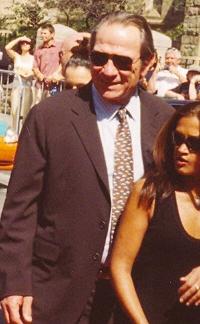
ทอมมี่ ลี โจนส์

| image = Tommyleejones.jpg
| imagesize = 170px
| birthname = ทอมมี่ ลี โจนส์
| birthplace = ซานซาบา เท็กซัส
| yearsactive = 1970 - ปัจจุบัน
| spouse = Katherine "Kate" Lardner (1971-1978)Kimberlea Cloughley (1981-1996)Dawn Laurel (2001-ปัจจุบัน)
| academyawards = Academy Award for Best Supporting Actor|Best Supporting Actor 1993 "The Fugitive (1993 film)|The Fugitive"
| emmyawards = Outstanding|Outstanding Lead Actor in a Limited Series or a Special 1983 "The Executioner's Song"
| goldenglobeawards = Golden Globe Award for Best Supporting Actor - Motion Picture|Best Supporting Actor - Motion Picture 1994 "The Fugitive (1993 film)|The Fugitive"
| sagawards = Screen Actors Guild Award for Outstanding Performance by a Cast in a Motion Picture|Best Cast - Motion Picture 2007 "No Country for Old Men (film)|No Country for Old Men"
ทอมมี่ ลี โจนส์ () เกิดเมื่อวันที่ 15 กันยายน ค.ศ. 1946 เป็นนักแสดงชายชาวอเมริกัน
== ประวัติ ==
ทอมมี่ ลี โจนส์เกิดที่ซานซาบา เท็กซัส สหรัฐอเมริกา เขาจบการศึกษาจากมหาวิทยาลัยฮาวาร์ดด้วยผลการเรียนระดับเกียรตินิยมในปี 1969 ซึ่งเขาเคยมีเพื่อนร่วมห้องชื่อ อัล กอร์ รองประธานาธิบดีของสหรัฐฯ เขายังเป็นอดีตนักโปโลแชมเปี้ยนในระดับอาชีพอีกด้วย หลังจากเรียนจบเขาขึ้นแสดงละครเวทีเรื่อง "A Patriot for Me" และได้แสดงภาพยนตร์เป็นครั้งแรกในปีต่อมา ในเรื่อง "Love Story" หลังจากนั้น โจนส์ได้บทนำเป็นครั้งแรก ในหนังแคนาเดียนที่ไม่ค่อยโด่งดังนัก เรื่อง "Eliza’s Horoscope" (1975) ต่อมาเขาได้แสดงในหนังมินิซีรีส์ทางโทรทัศน์ เรื่อง "The Amazing Howard Hughes" ในบทโฮเวิร์ด ฮิวจ์ส ซึ่งทำให้เขามีชื่อเสียงไปทั่วประเทศ ต่อมาเขาได้แสดงใน เรื่อง "The Executioner’s Song" (1982) ในบทฆาตกรชื่อ แกรี่ กิลมอร์ ซึ่งทำให้เขาได้รับรางวัลเอ็มมี
เขามีผลงานทั้งในโทรทัศน์และภาพยนตร์ โดยผลงานทางโทรทัศน์ที่โดดเด่นที่สุดของเขา เป็นมินิซีรีส์เรื่อง "Lonesome Dove" (1989) ซึ่งทำให้เขาได้การเสนอชื่อเข้าชิงรางวัลเอ็มมี่อีกครั้ง หลังจากที่เขาได้รับการเสนอชื่อเข้าชิงรางวัลออสการ์ผู้แสดงสมทบชายยอดเยี่ยม จากบทบาทการแสดงของเขาใน "JFK" (1991) ของผู้กำกับ โอลิเวอร์ สโตน แต่ไม่ได้รับรางวัลจนอีกสองปีถัดมาก็ได้รับรางวัลลูกโลกทองคำ จากการรับบทเป็น แซม เจอราร์ด ในเรื่อง"ขึ้นทำเนียบจับตาย|The Fugitive" (1993)
ผลงานต่อ ๆ มาของเขามีความหลากหลายไม่ว่าจะเป็นเรื่อง "Natural Born Killers" บท ไท ค็อบบ์ ผู้เป็นฮีโร่เบสบอลในเรื่อง "Cobb", บทนายทหารยศร้อยเอกผู้กำลังเผชิญปัญหา ใน "Blue Sky", บททนายความรัฐบาลกลาง ใน "The Client" และบทมือระเบิดโรคจิต ใน "Blown Away" เขายังมีผลงานฟอร์มยักษ์หลายเรื่องอย่างเรือ่ง "Batman Forever" (1995) ในบท ทูเฟซ หรือแม้แต่ในบทชายชุดดำในเรื่อง "Men in Black" (1997) ที่ทำรายได้อย่างดีและมีภาคต่อใน "Men in Black II"
== อ้างอิง ==
* ทอมมี่ ลี โจนส์ (Tommy Lee Jones) movieseer.com
หมวดหมู่:นักแสดงอเมริกัน
หมวดหมู่:นักแสดงสมทบชายยอดเยี่ยม รางวัลออสการ์
หมวดหมู่:ผู้ได้รับรางวัลลูกโลกทองคำ สาขานักแสดงสมทบชายยอดเยี่ยม
หมวดหมู่:บุคคลจากรัฐเท็กซัส‎
หมวดหมู่:ผู้กำกับภาพยนตร์ชาวอเมริกัน
หมวดหมู่:นักโปโลชาวอเมริกัน